Annie Live!

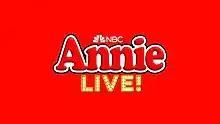
Promotional logo

Annie Live! is an American musical television special that aired on NBC on December 2, 2021. It was a performance of the 1977 Broadway musical "Annie", which is based on the comic strip "Little Orphan Annie" by Harold Gray. The production was the fourth on-screen version of the musical following the 1982 theatrical film starring Carol Burnett, Aileen Quinn and Albert Finney (in which the songs "Sign" and "We Got Annie" were taken from), the 1999 television film starring Kathy Bates, Alicia Morton and Victor Garber, and the 2014 theatrical film starring Cameron Diaz, Quvenzhané Wallis and Jamie Foxx.